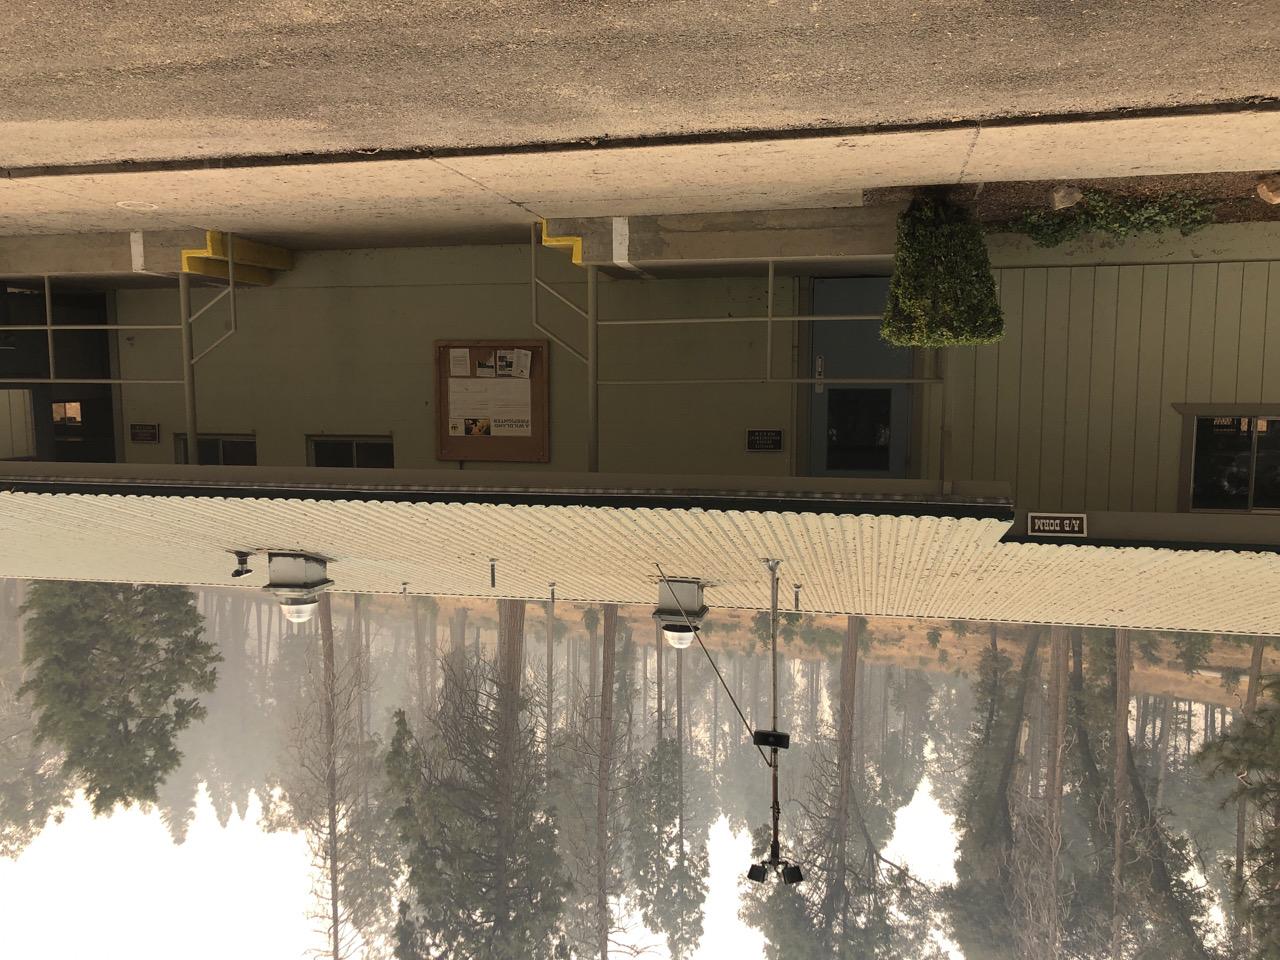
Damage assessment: no_damage